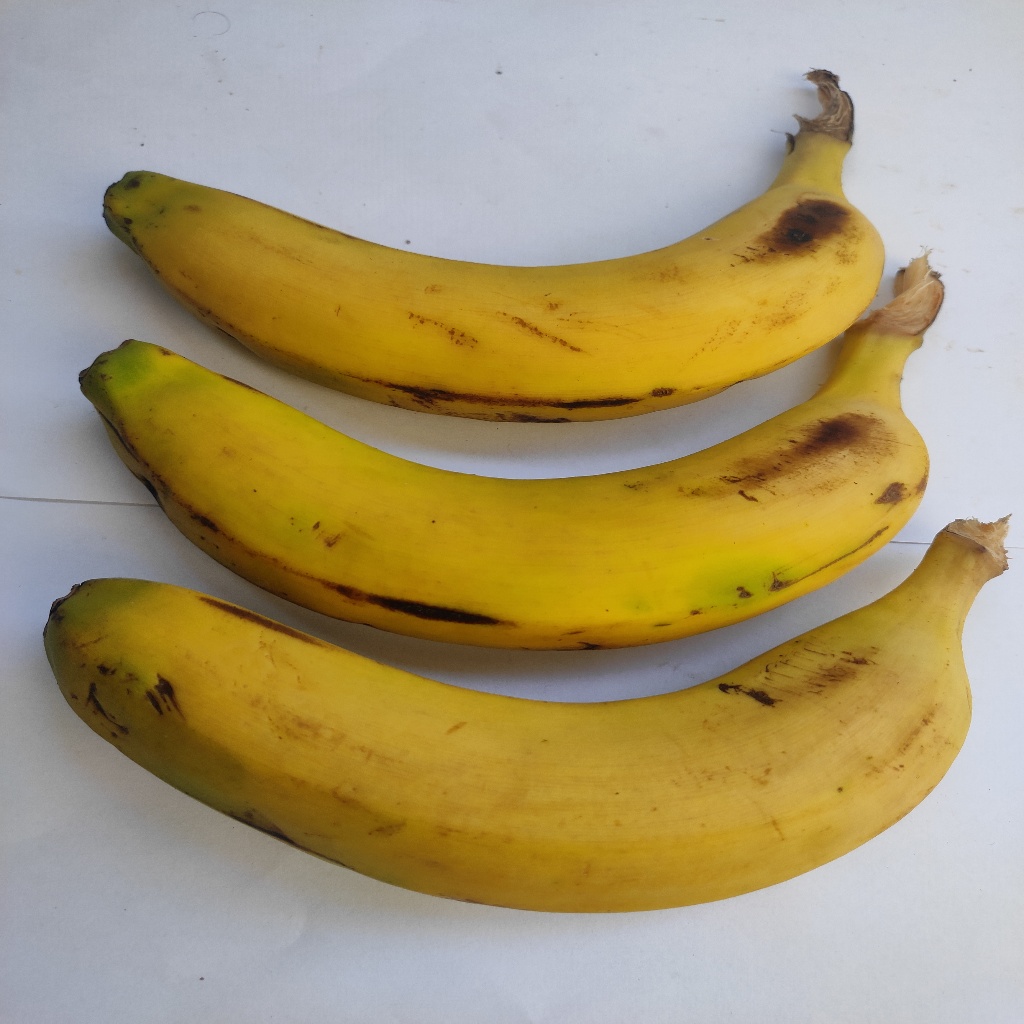
Crop: banana
Quality class: Class_A